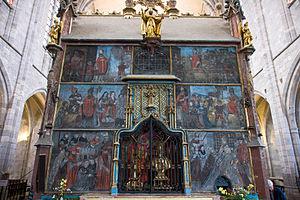
Tombeau de Saint Bertrand dans la cathédrale de saint Bertrand de Comminges
La cathédrale Notre-Dame de Saint-Bertrand-de-Comminges, également appelée cathédrale Sainte-Marie, est une cathédrale catholique, située au pied des Pyrénées dans la commune de Saint-Bertrand-de-Comminges, dans le département de la Haute-Garonne en région Occitanie.